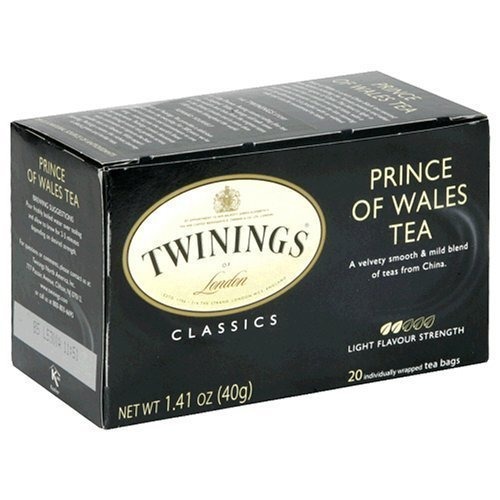
Item Name: Twinings Prince of Wales Tea, Tea Bags, 20-Count Boxes (Pack of 6) ( Value Bulk Multi-pack)
Value: 6.0
Unit: Count

Price: 9.45